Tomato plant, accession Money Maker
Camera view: bottom (45 deg); turntable rotation: 180 degrees
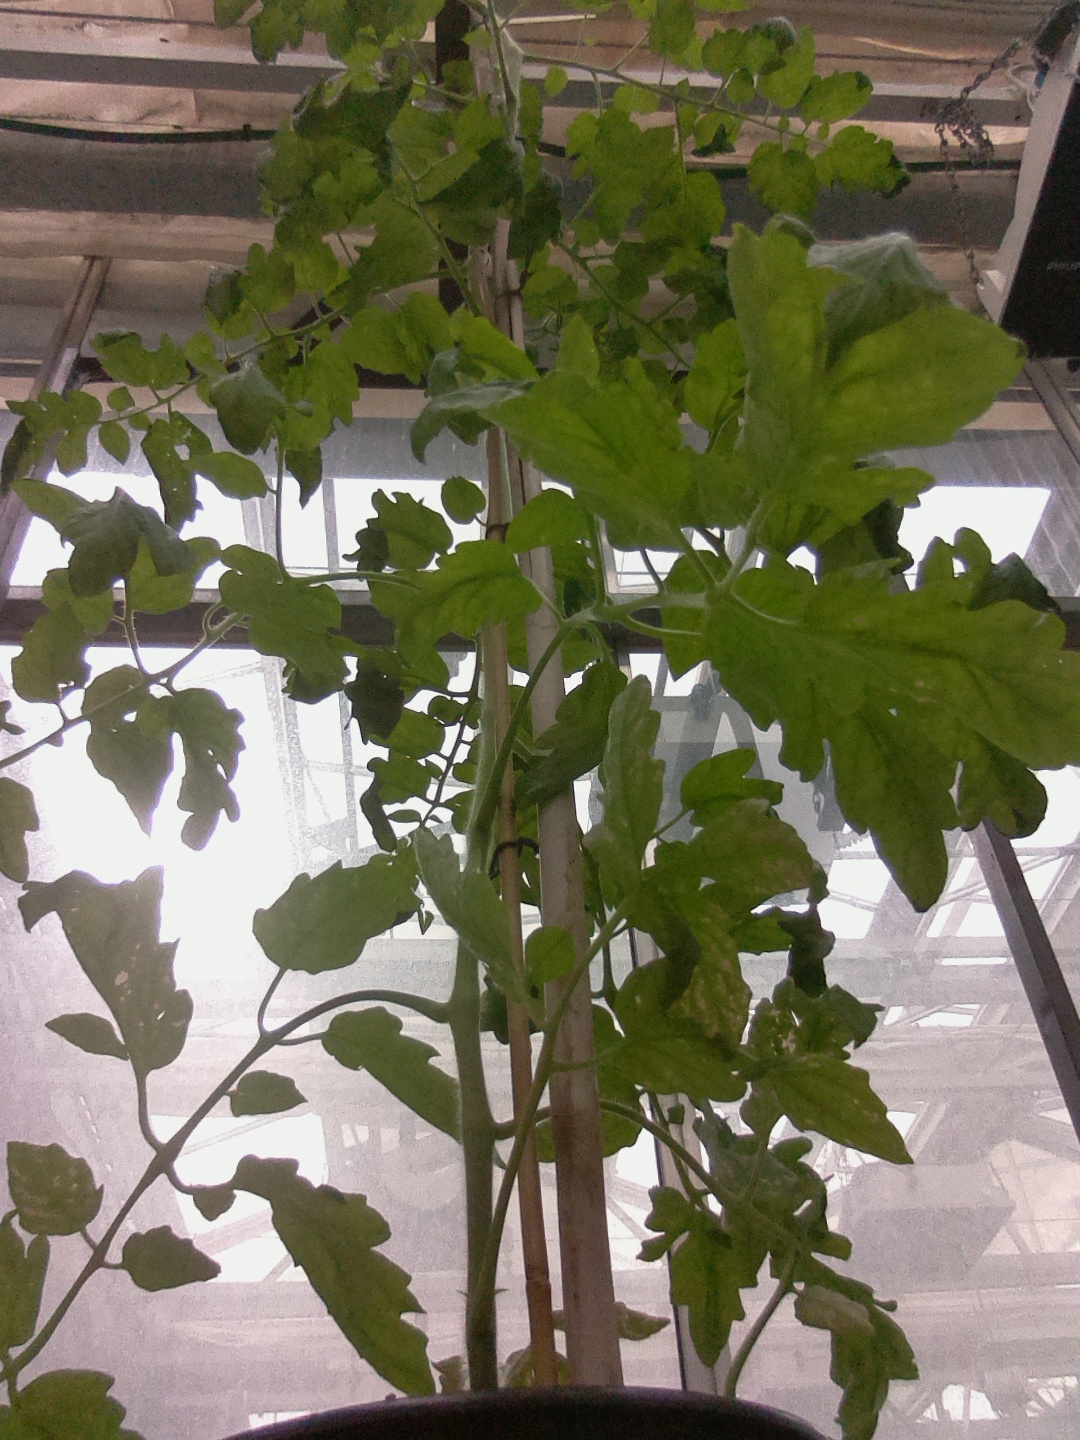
BBCH growth stage 72: 20%-30% of final fruit size